Describe the emotion expressed in this image:  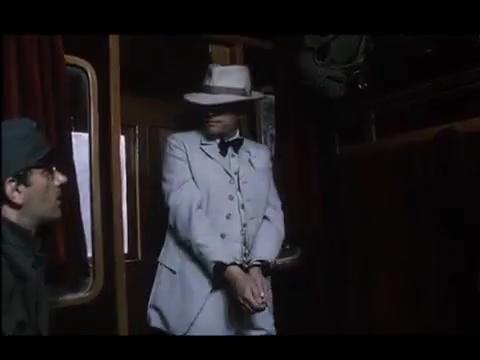
This person displays Pain, valence and arousal with high intensity.